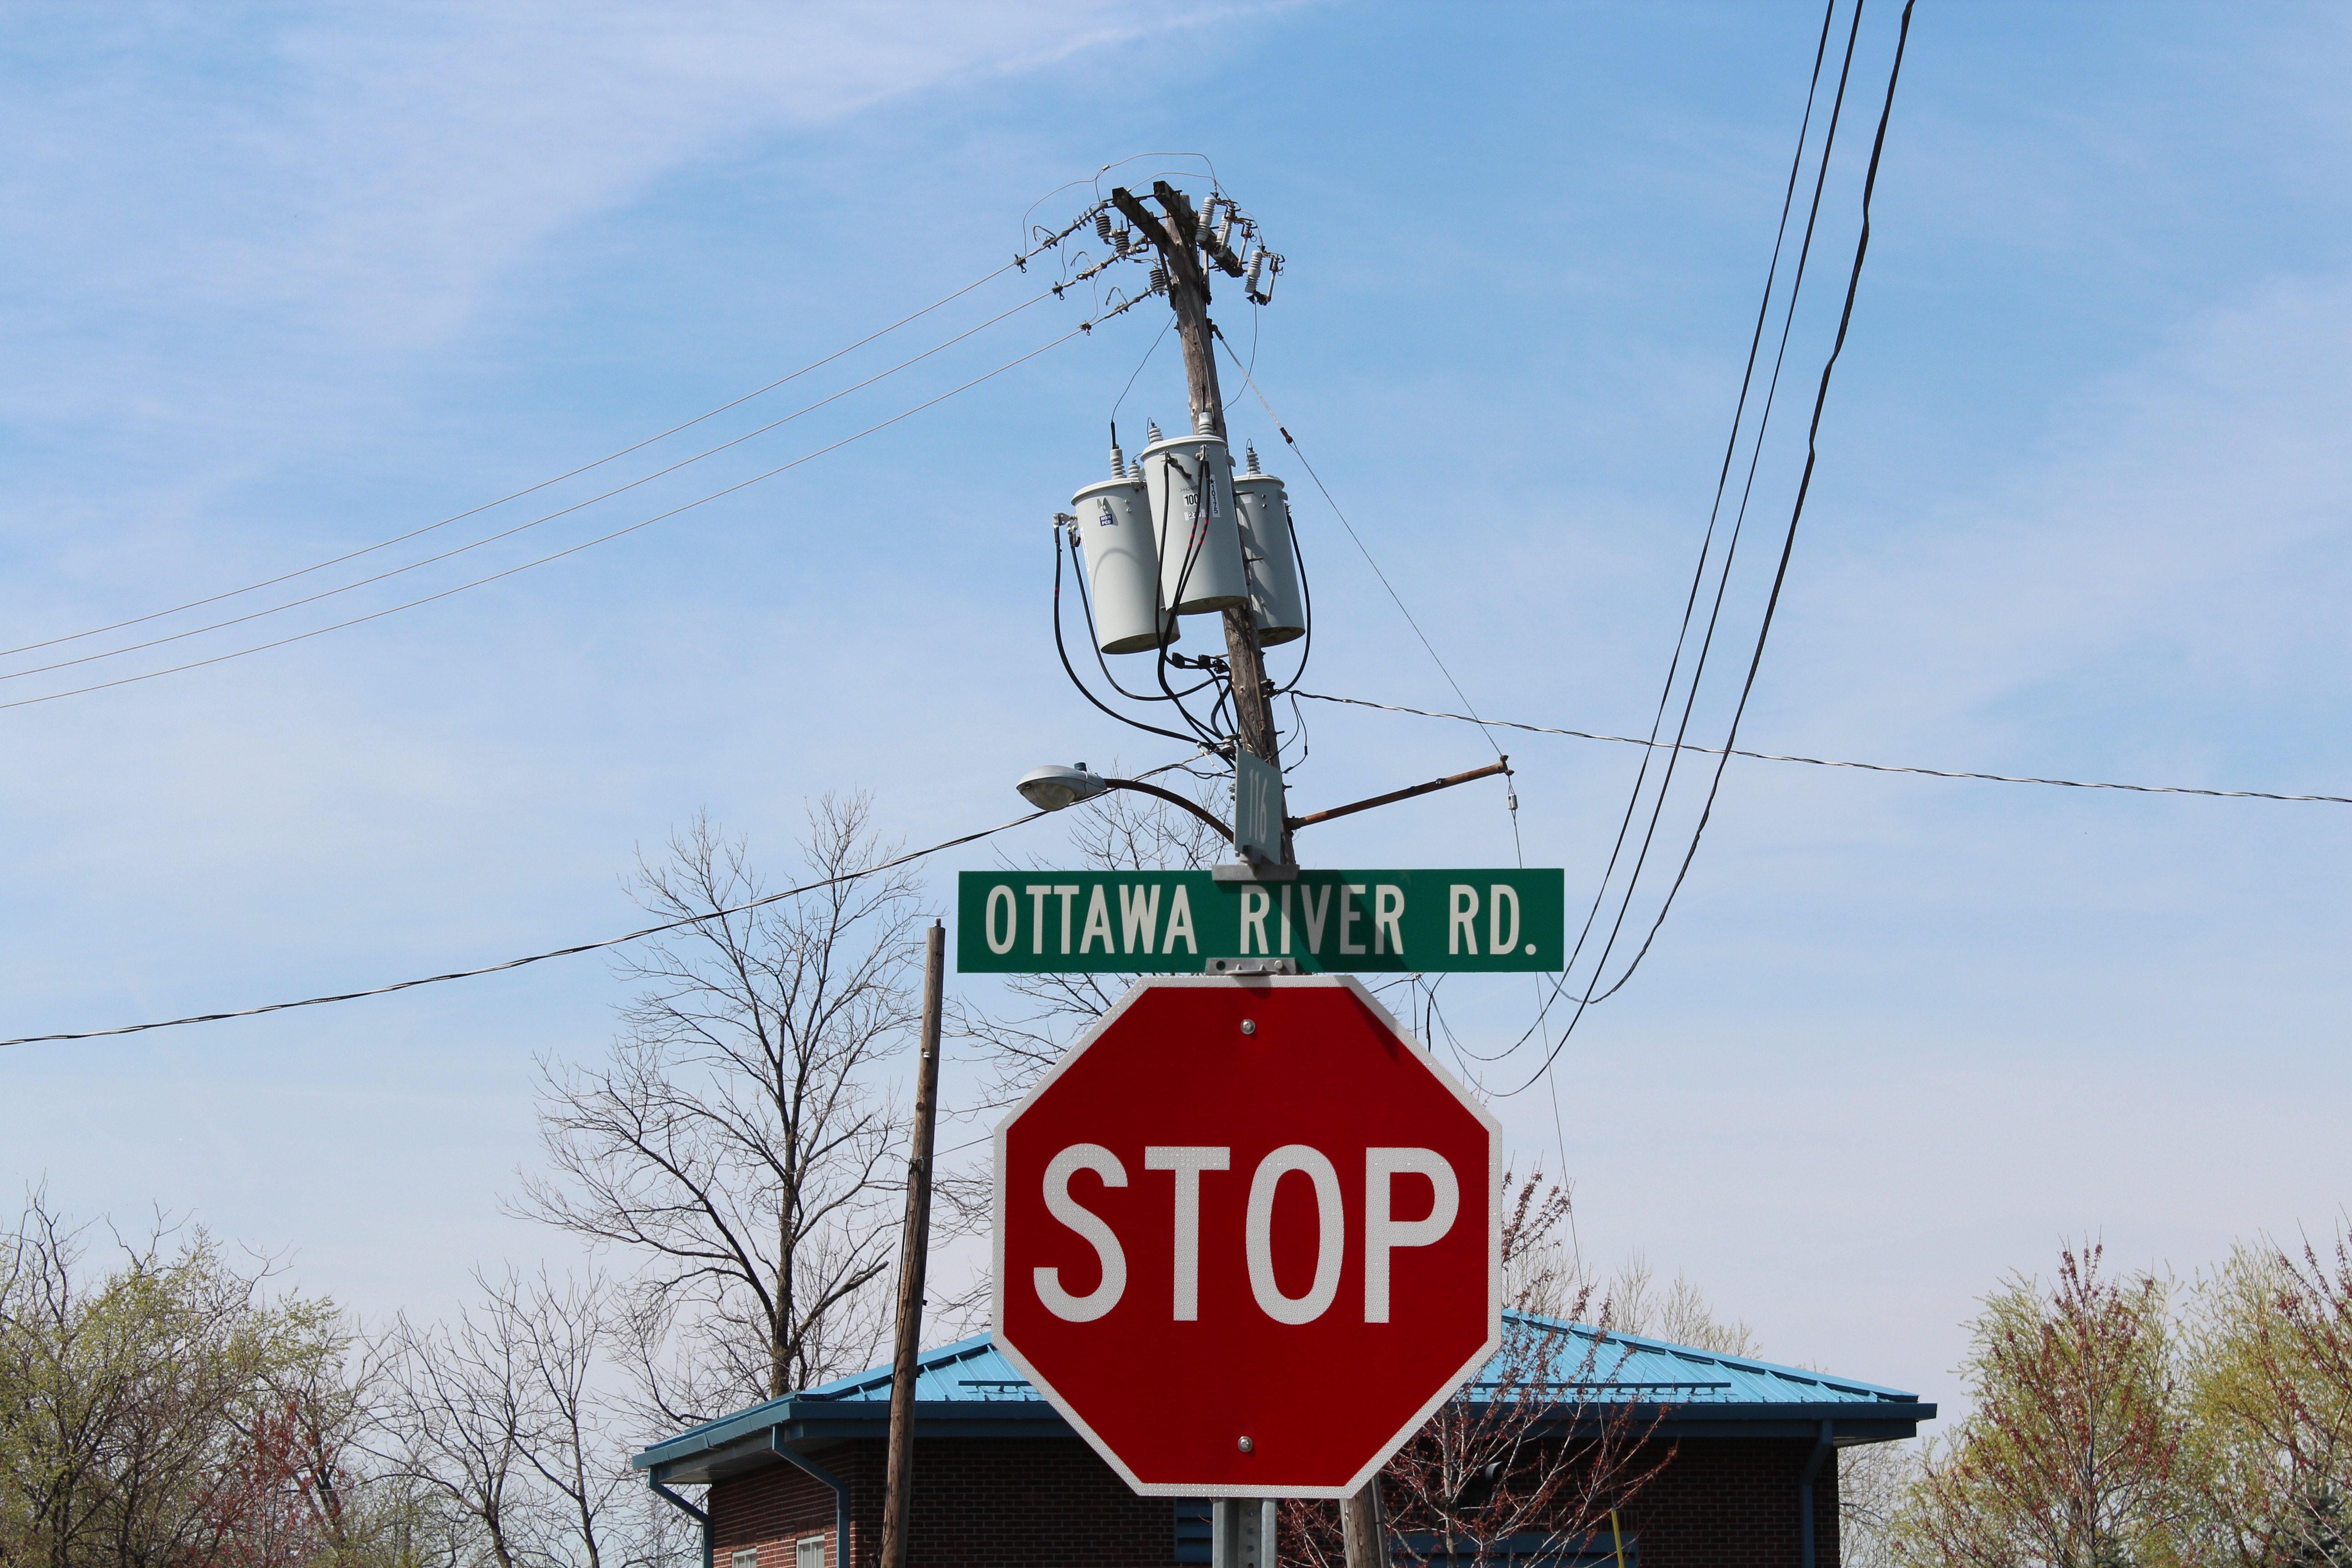
sign, tower, mast, usa, street sign, electricity, signage, cable car, lighting, stop sign, stop, landline, overhead power line